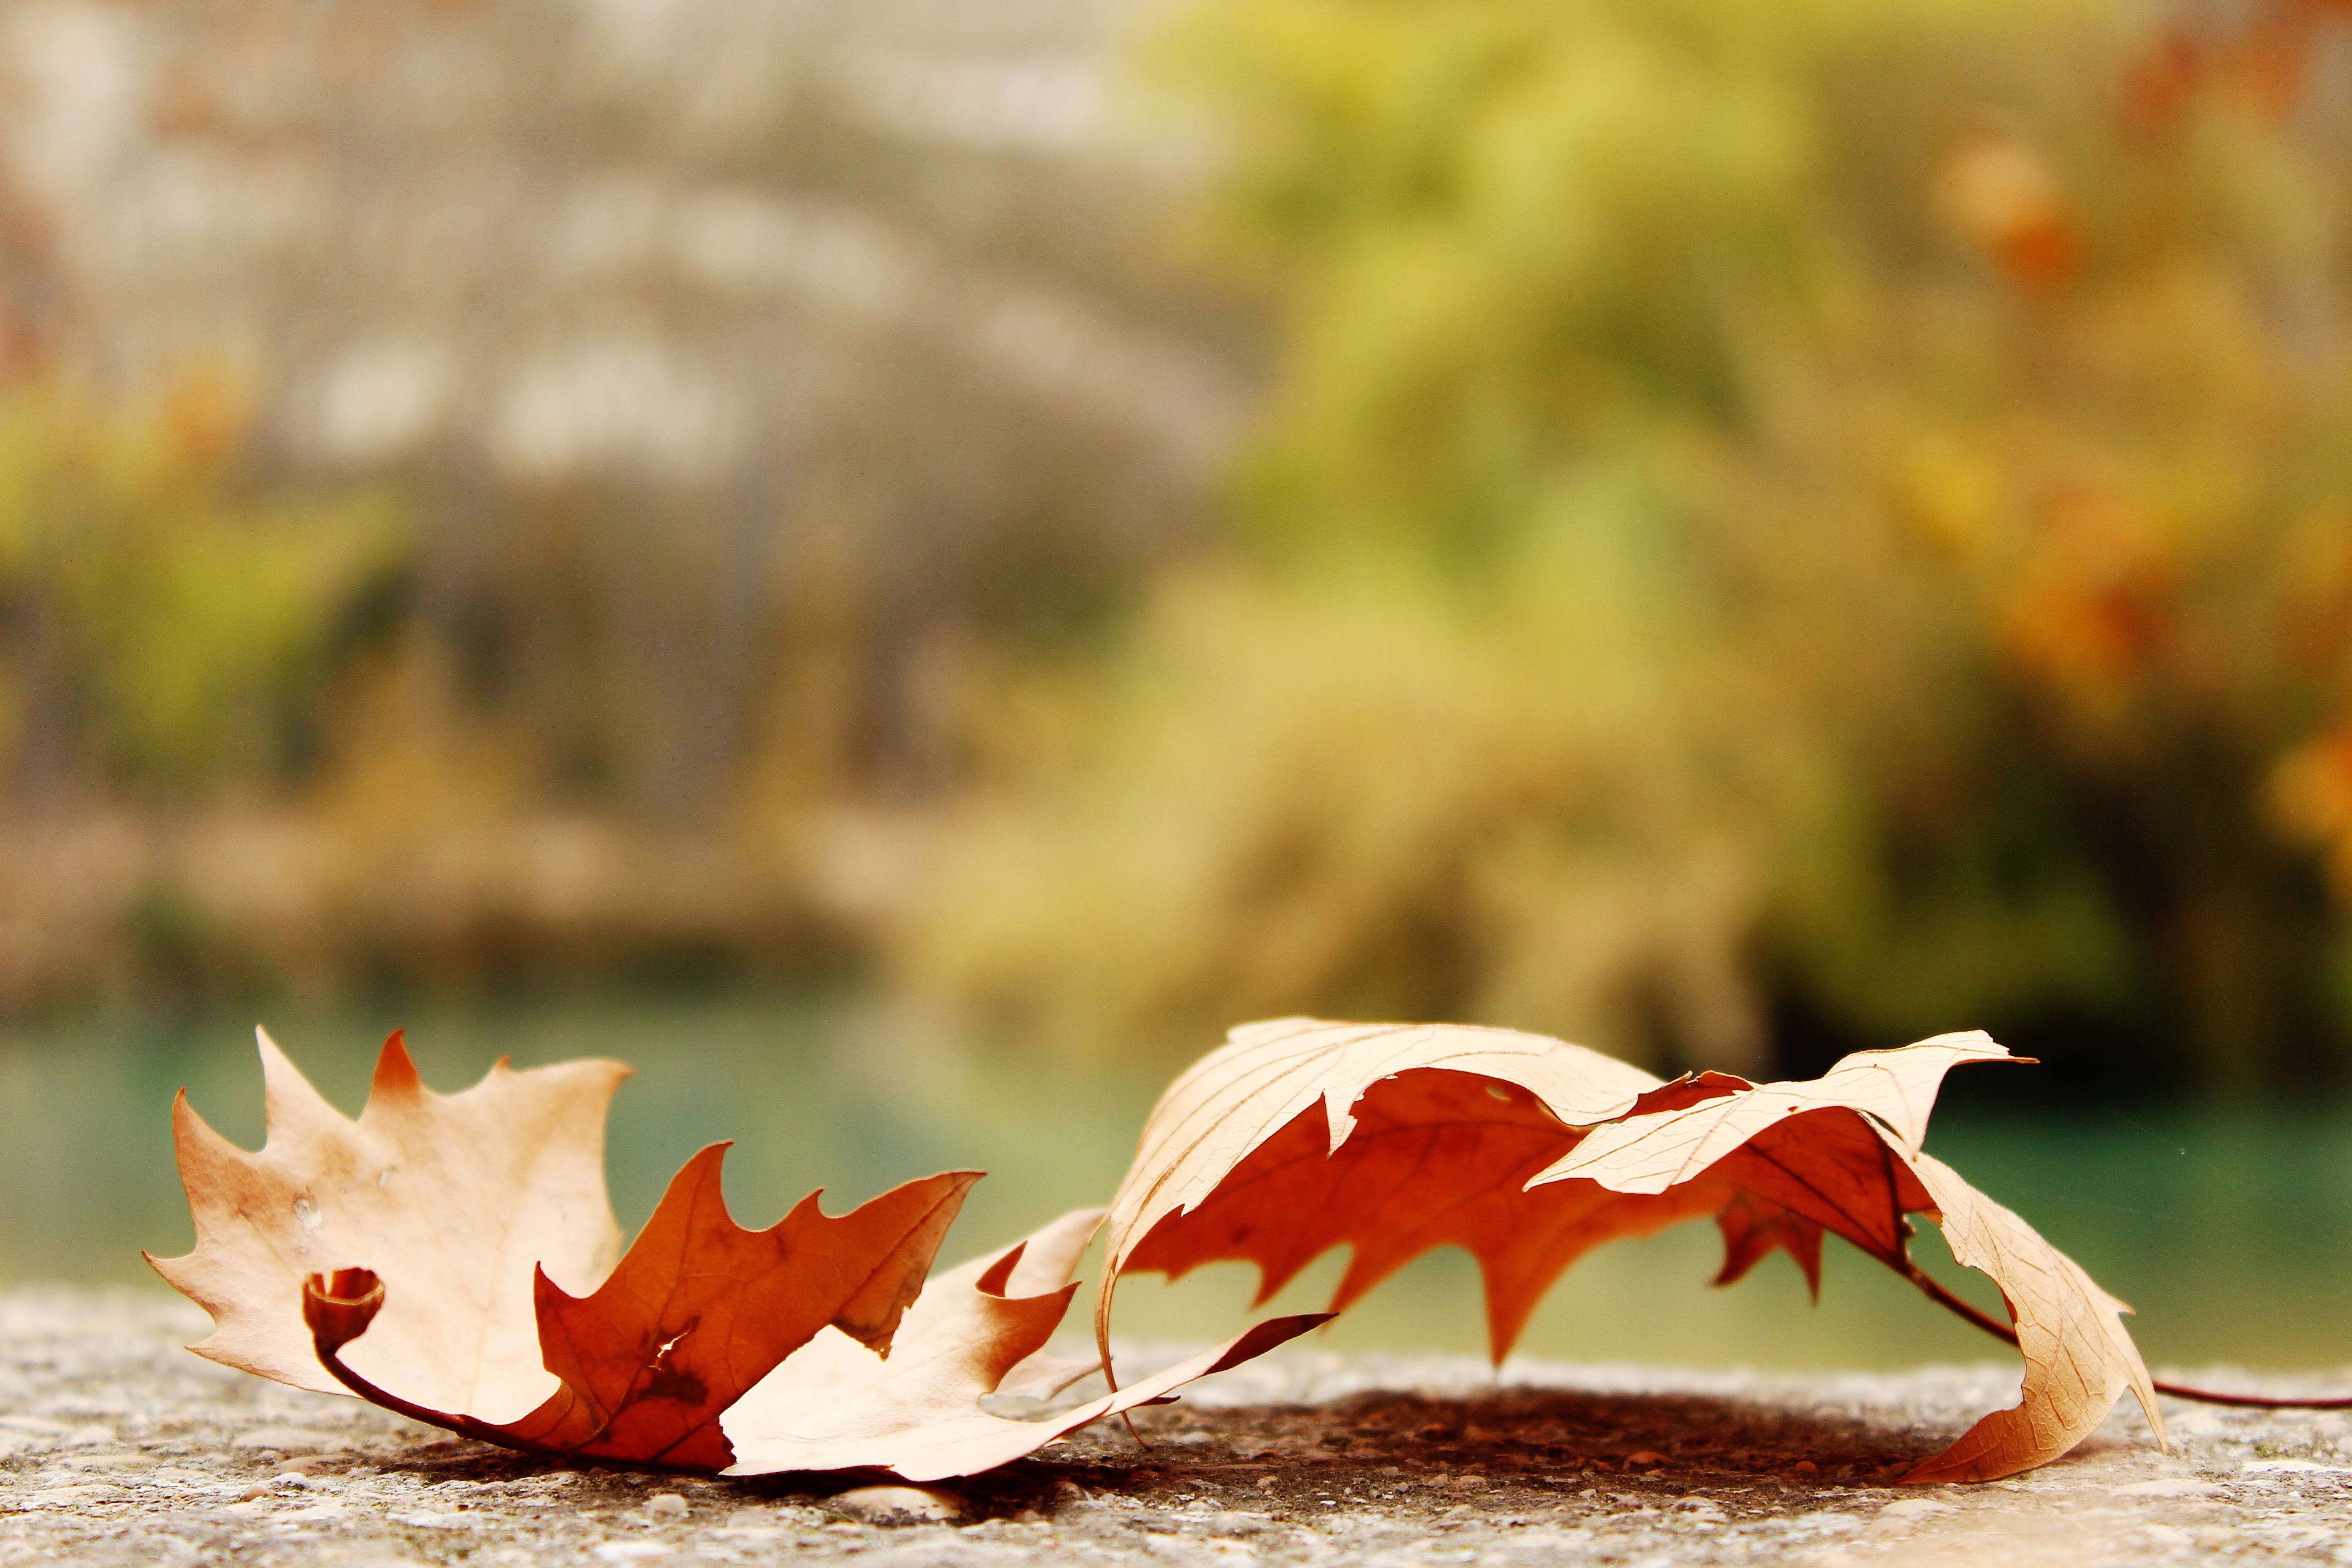
tree, nature, grass, branch, plant, sunlight, morning, leaf, fall, flower, petal, spring, red, produce, autumn, flora, season, maple leaf, close up, macro photography, flowering plant, woody plant, land plant